Jack Melick

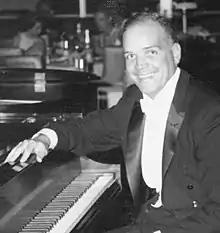
Melick in 1966

John T. Melick Jr. (December 21, 1929 – June 25, 2021) was an American bandleader, pianist, and arranger.